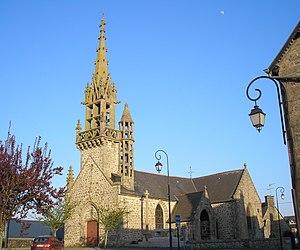
Monthault (Bretagne, France). L'église Saint-Pierre.
Monthault est une commune française située dans le département d'Ille-et-Vilaine en région Bretagne, peuplée de 265 habitants.